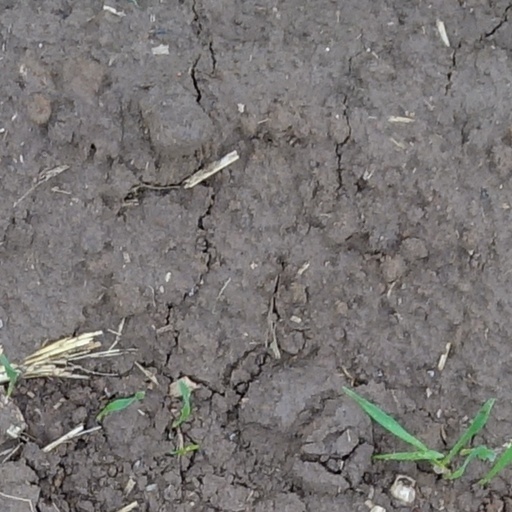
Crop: wheat